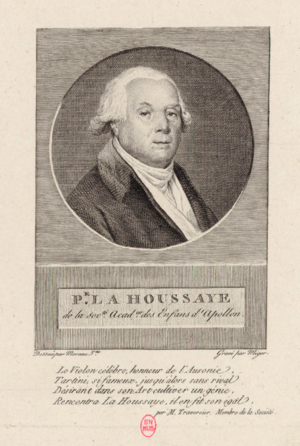
Pierre Lahoussaye né Pierre-Nicolas Housset le 12 avril 1735 à Paris, et mort fin de l'année 1818 est un violoniste, compositeur et chef d'orchestre français.